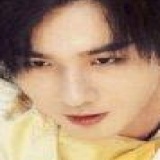
diễn viên Lý Hoành Nghị